Toshirō Daigo

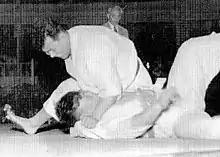
Toshirō Daigo in the final of the 1951 All-Japan Judo Championships

He was All-Japan Judo Champion in 1951 and 1954, and the author of "Kodokan Judo: Throwing Techniques", a definitive text on judo throws.